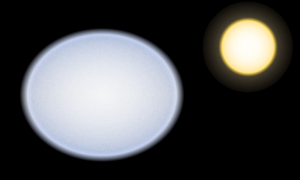
Véga, également appelée Alpha Lyrae selon la désignation de Bayer, est l'étoile la plus brillante de la constellation de la Lyre. Vue depuis la Terre, il s'agit de la cinquième étoile la plus brillante du ciel, la deuxième de l'hémisphère nord juste après Arcturus. C'est une étoile relativement proche du Soleil, à 25,04 années-lumière de celui-ci. C'est aussi, par sa luminosité intrinsèque, l'une des étoiles les plus brillantes du voisinage solaire, avec Arcturus et Sirius.